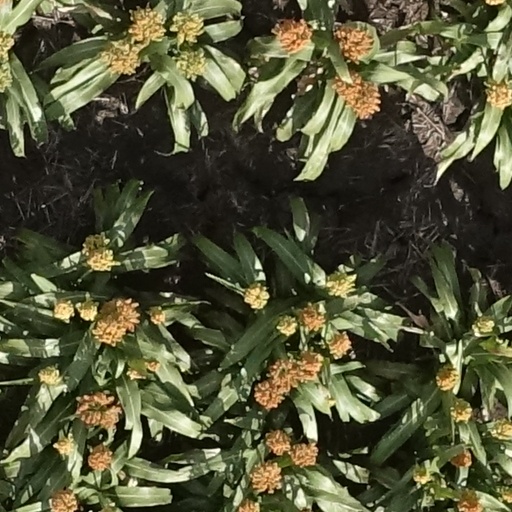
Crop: sorghum